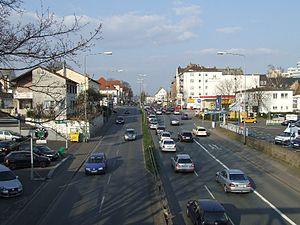
La Schiersteiner Straße est une importante rue de Wiesbaden en Allemagne.